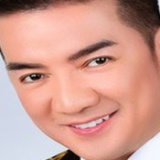
ca sĩ Đàm Vĩnh Hưng